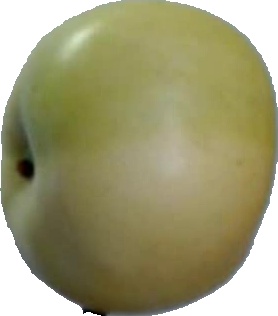
Label: apple_6